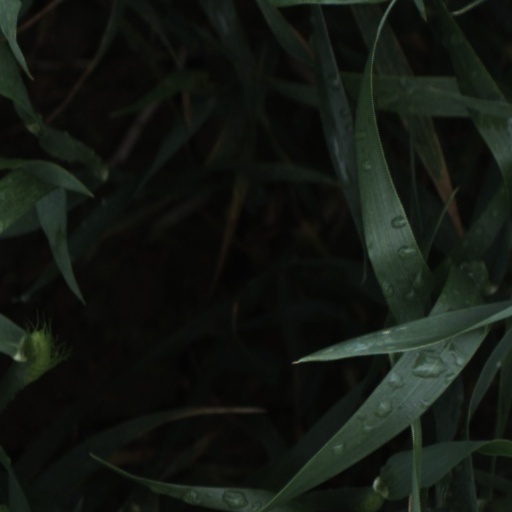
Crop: wheat